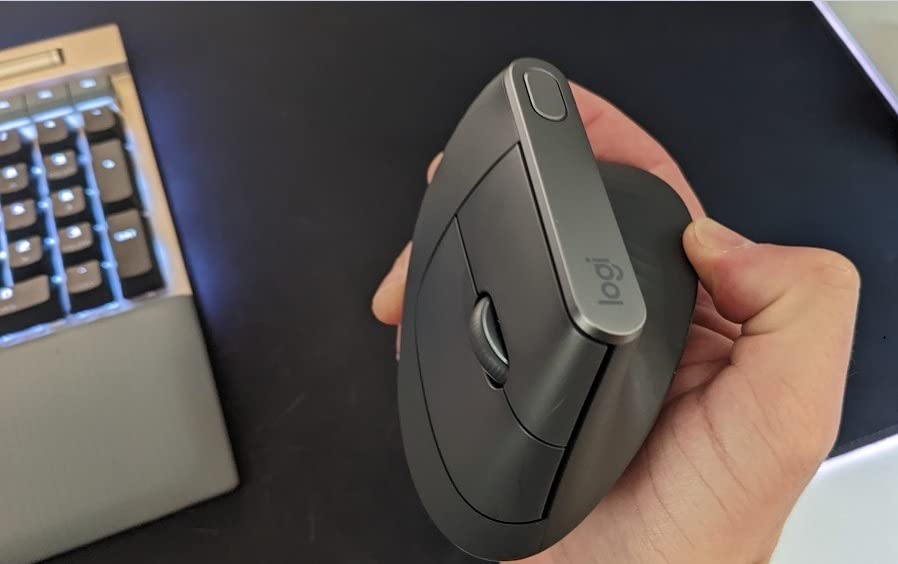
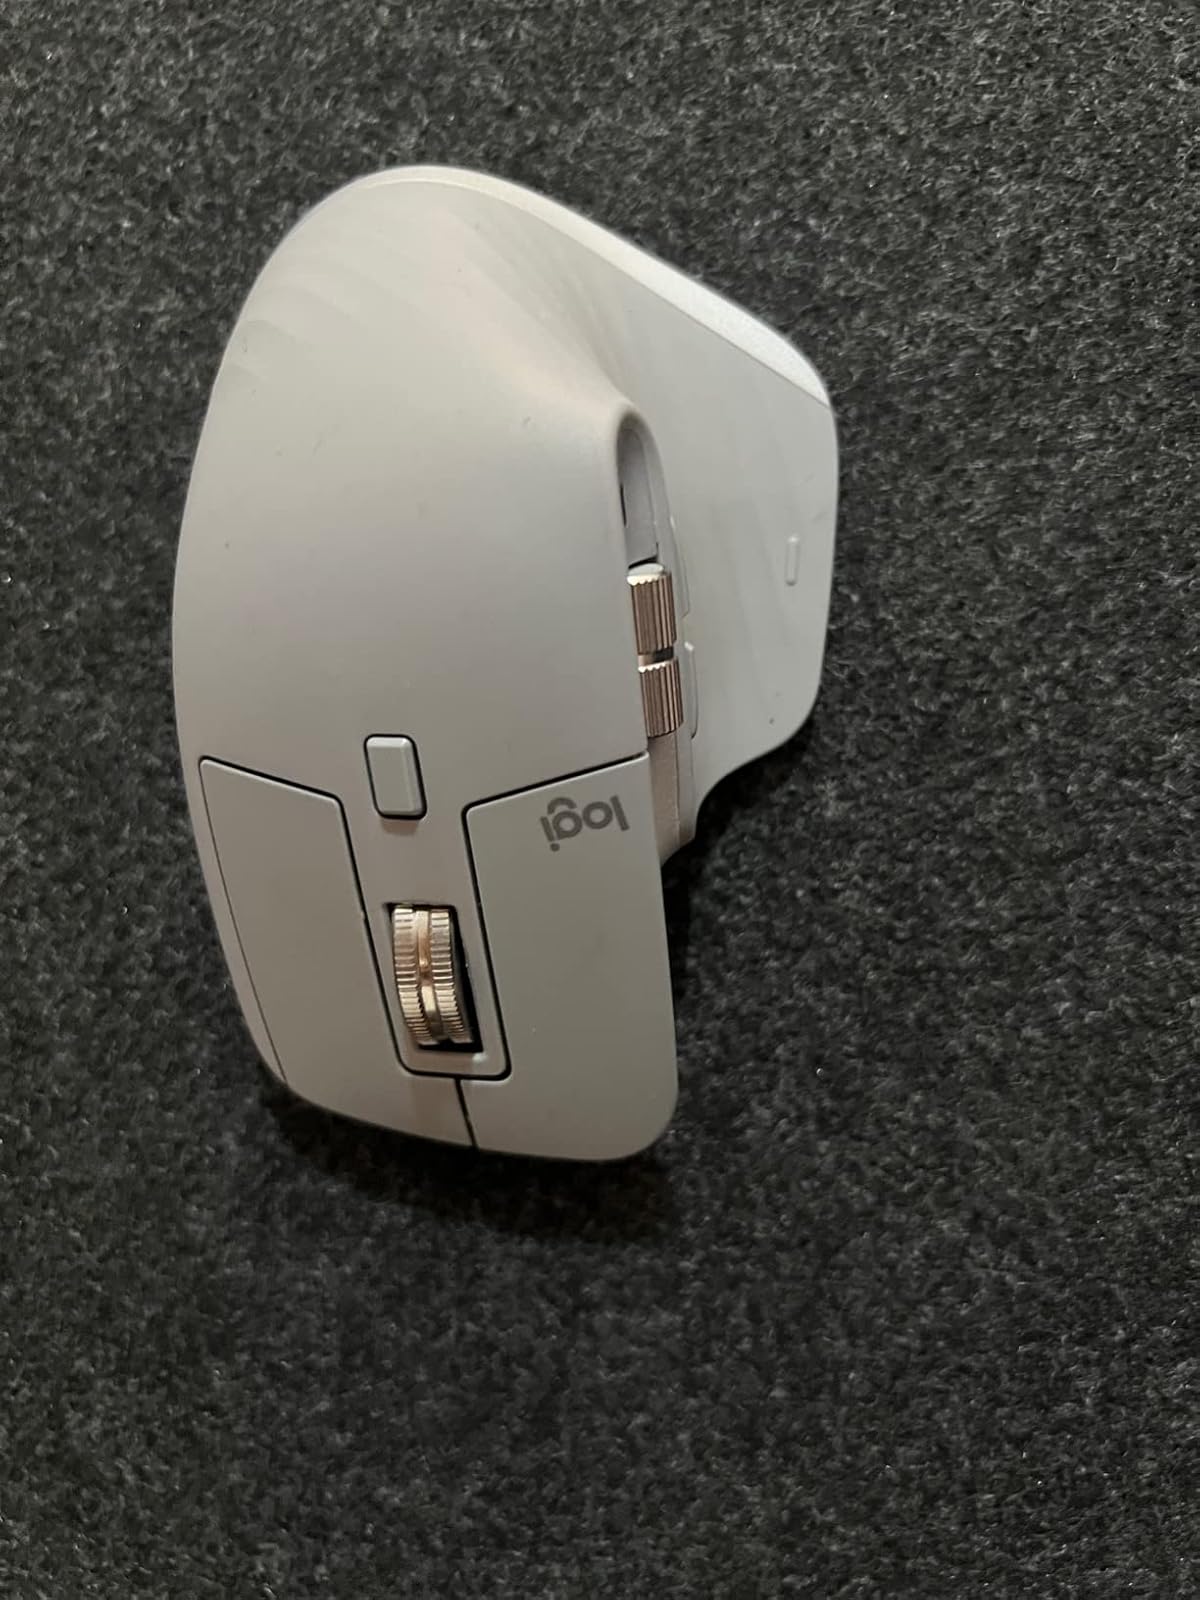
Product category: mouse
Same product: no